History of Norwalk, Connecticut

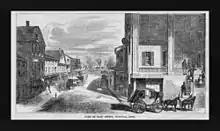
"Part of Main Street", 1855 engraving in "Baillou's Pictorial"

At its former location it marked the earliest Norwalk settlement and adjacent first Meeting House (seat of government). Inscribed on the monument: "Norwalk founded A.D. 1649. Its earliest homes were planted in the near vicinity of this stone. First meeting house directly opposite west. Erected by the Norwalk chapter of the Daughters of the American Revolution 1895."